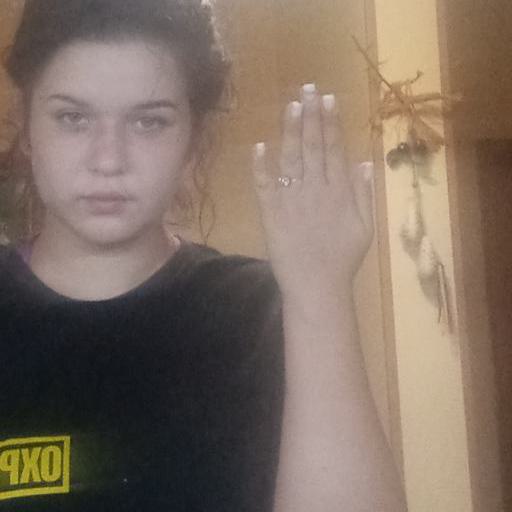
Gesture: stop_inverted